Walter Reed (actor)

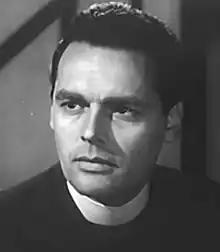
Reed in "The Sun Sets at Dawn" (1950)

Walter Reed (born Walter Reed Smith, February 10, 1916 – August 20, 2001) was an American stage, film and television actor.